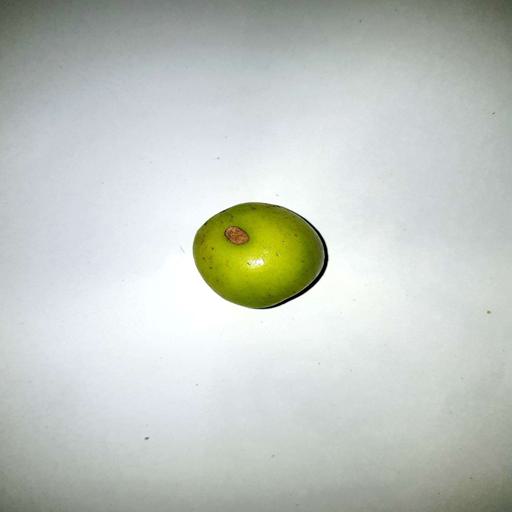
Label: bruised